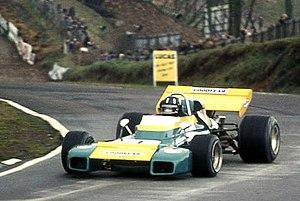
Graham Hill, né le 15 février 1929 à Hampstead et mort le 29 novembre 1975 à Arkley dans un accident d'avion, est un pilote automobile britannique.
La Race of Champions est une course de Formule 1 qui s'est tenue de 1965 à 1983 sur le tracé du circuit de Brands Hatch en Angleterre. Cette épreuve n'a jamais compté pour le championnat du monde.
Le BRDC International Trophy 1971, est une course de Formule 1 et de Formule 5000 hors-championnat disputée sur le circuit de Silverstone le 8 mai 1971.
Motor Racing Developments Ltd., plus connu sous les noms de Brabham Racing Organisation ou Brabham, est une écurie de Formule 1 britannique. Fondée en 1960 par les Australiens Jack Brabham, pilote, et Ron Tauranac, ingénieur, l'écurie remporte quatre titres de champions du monde des pilotes et deux titres de champion du monde des constructeurs au cours de ses trente ans de présence en Formule 1. En 1966, Jack Brabham devient le premier pilote à remporter un championnat sur une voiture de sa conception.